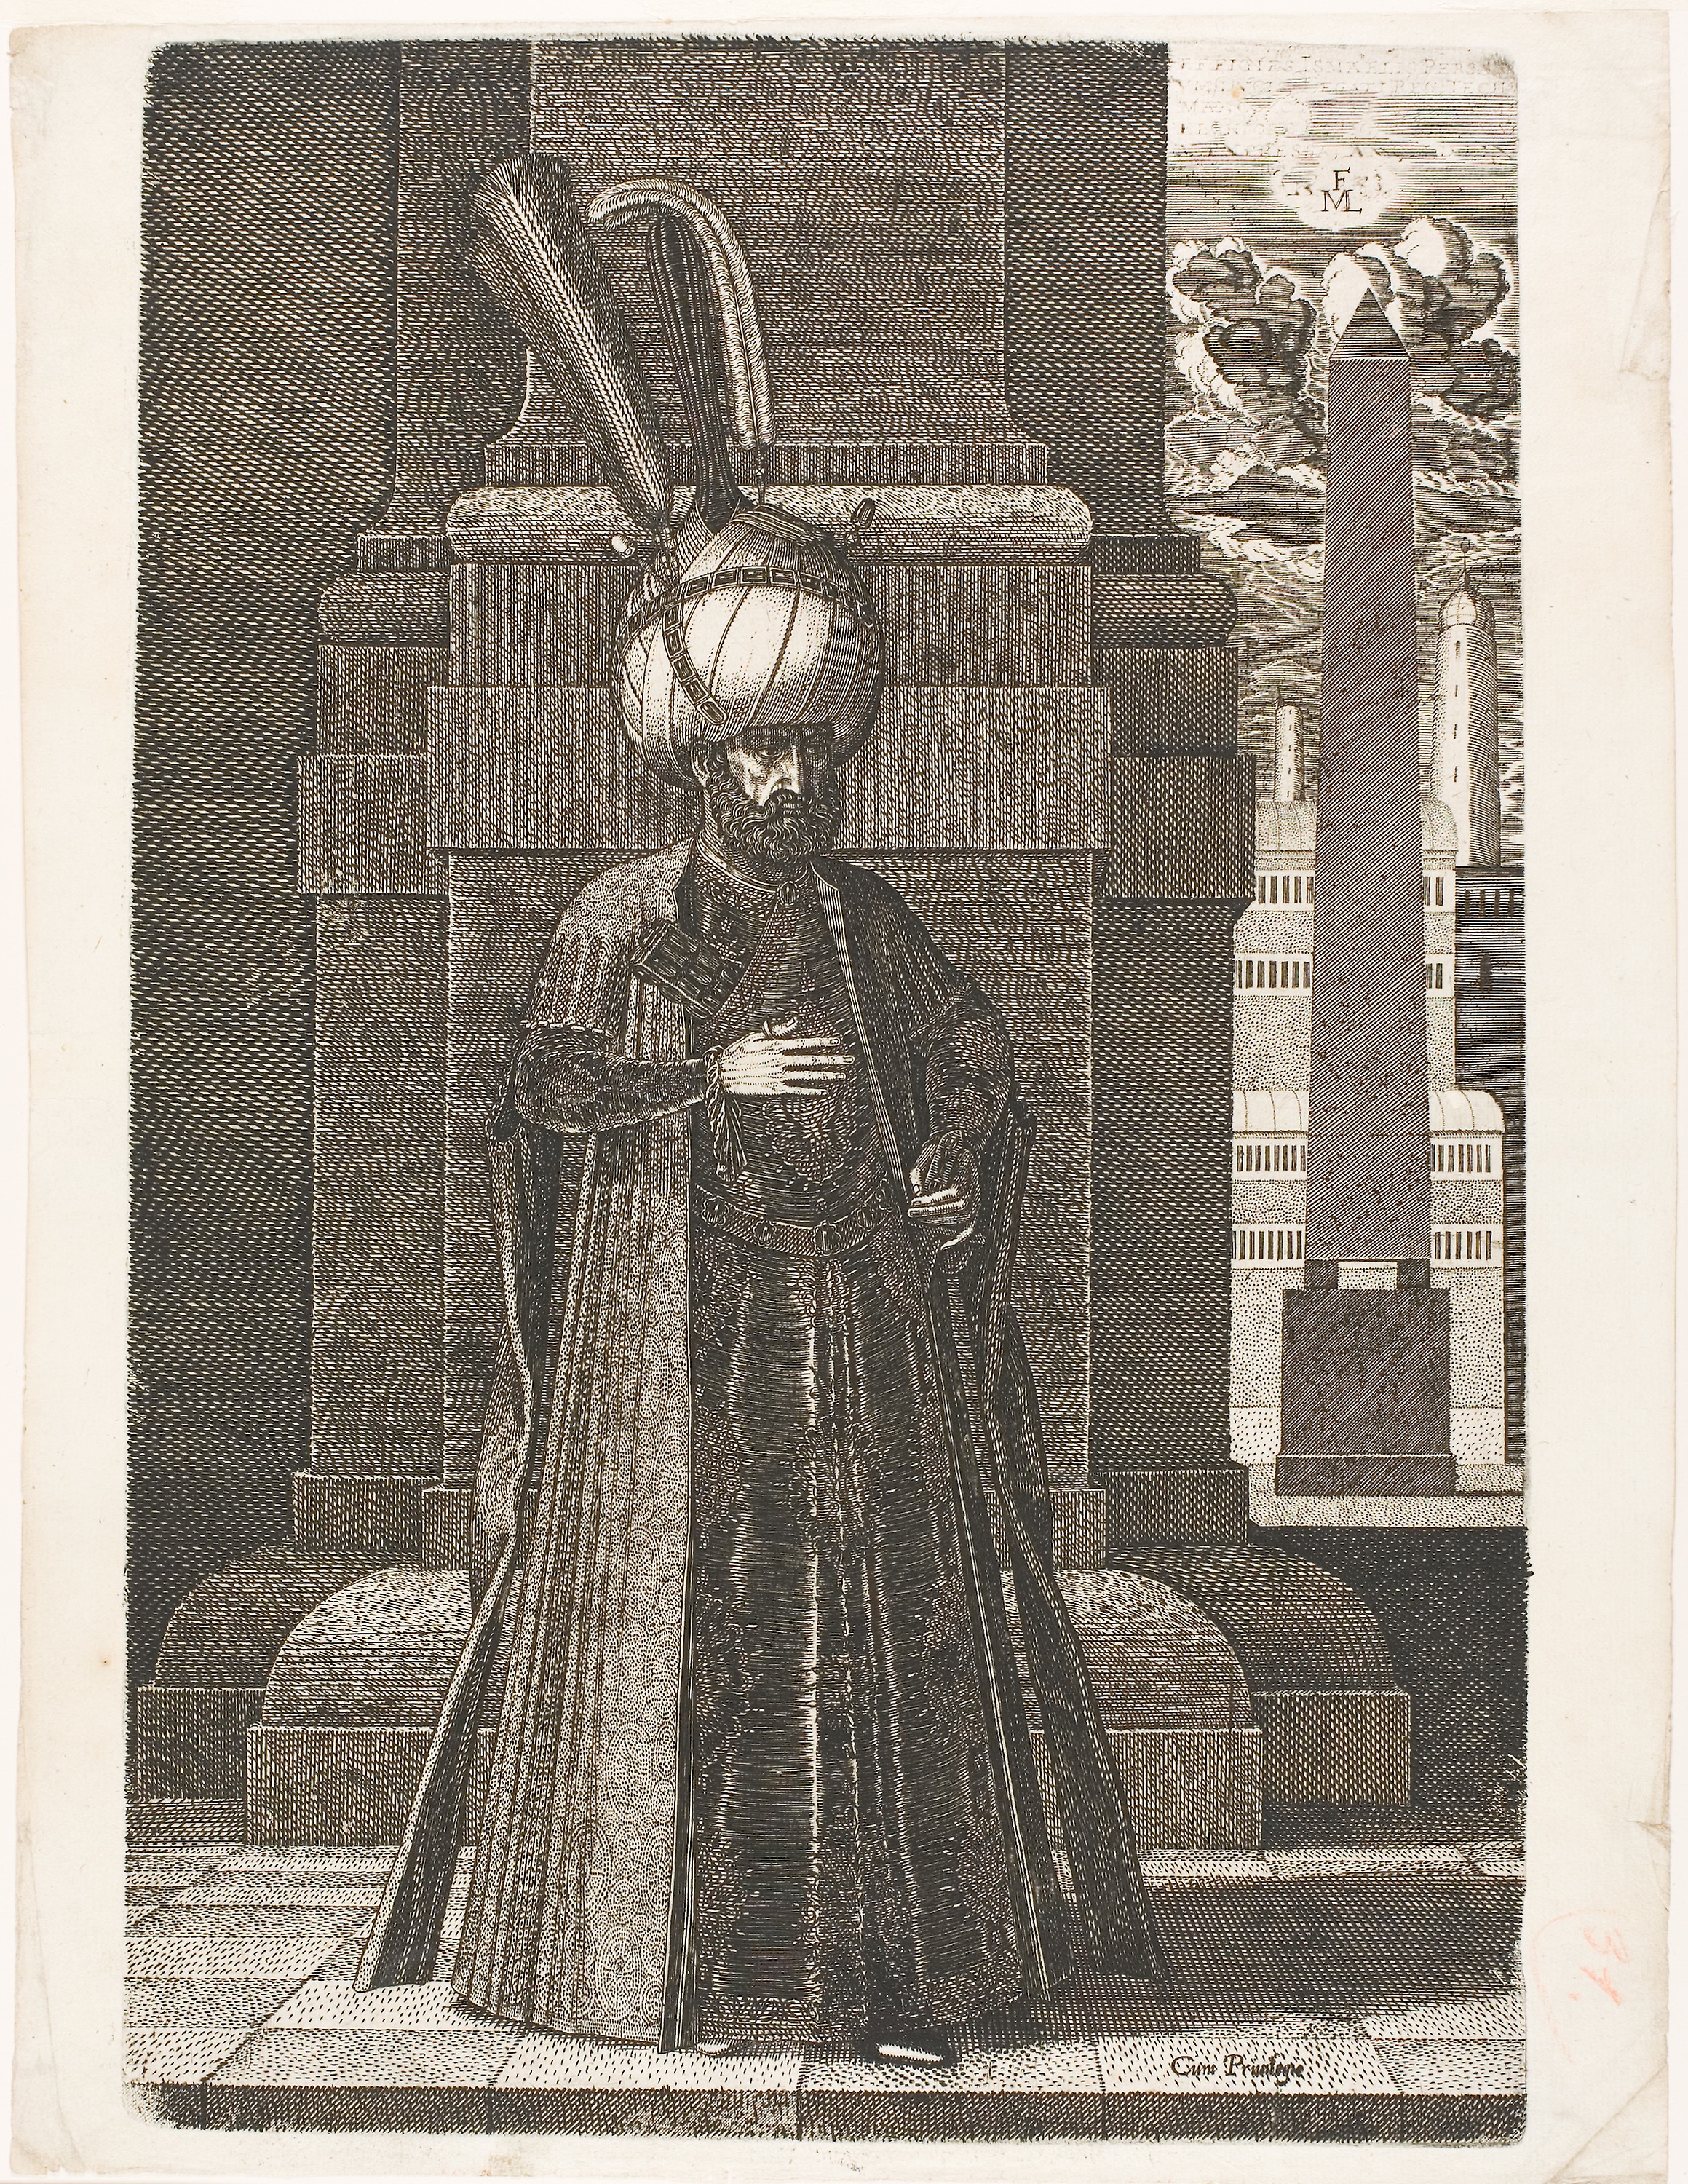
history, art, vintage clothing, costume design, artwork, paper, illustration, black and white, pattern